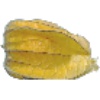
Label: Physalis with Husk 1